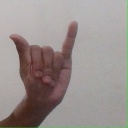
अक्षर: य